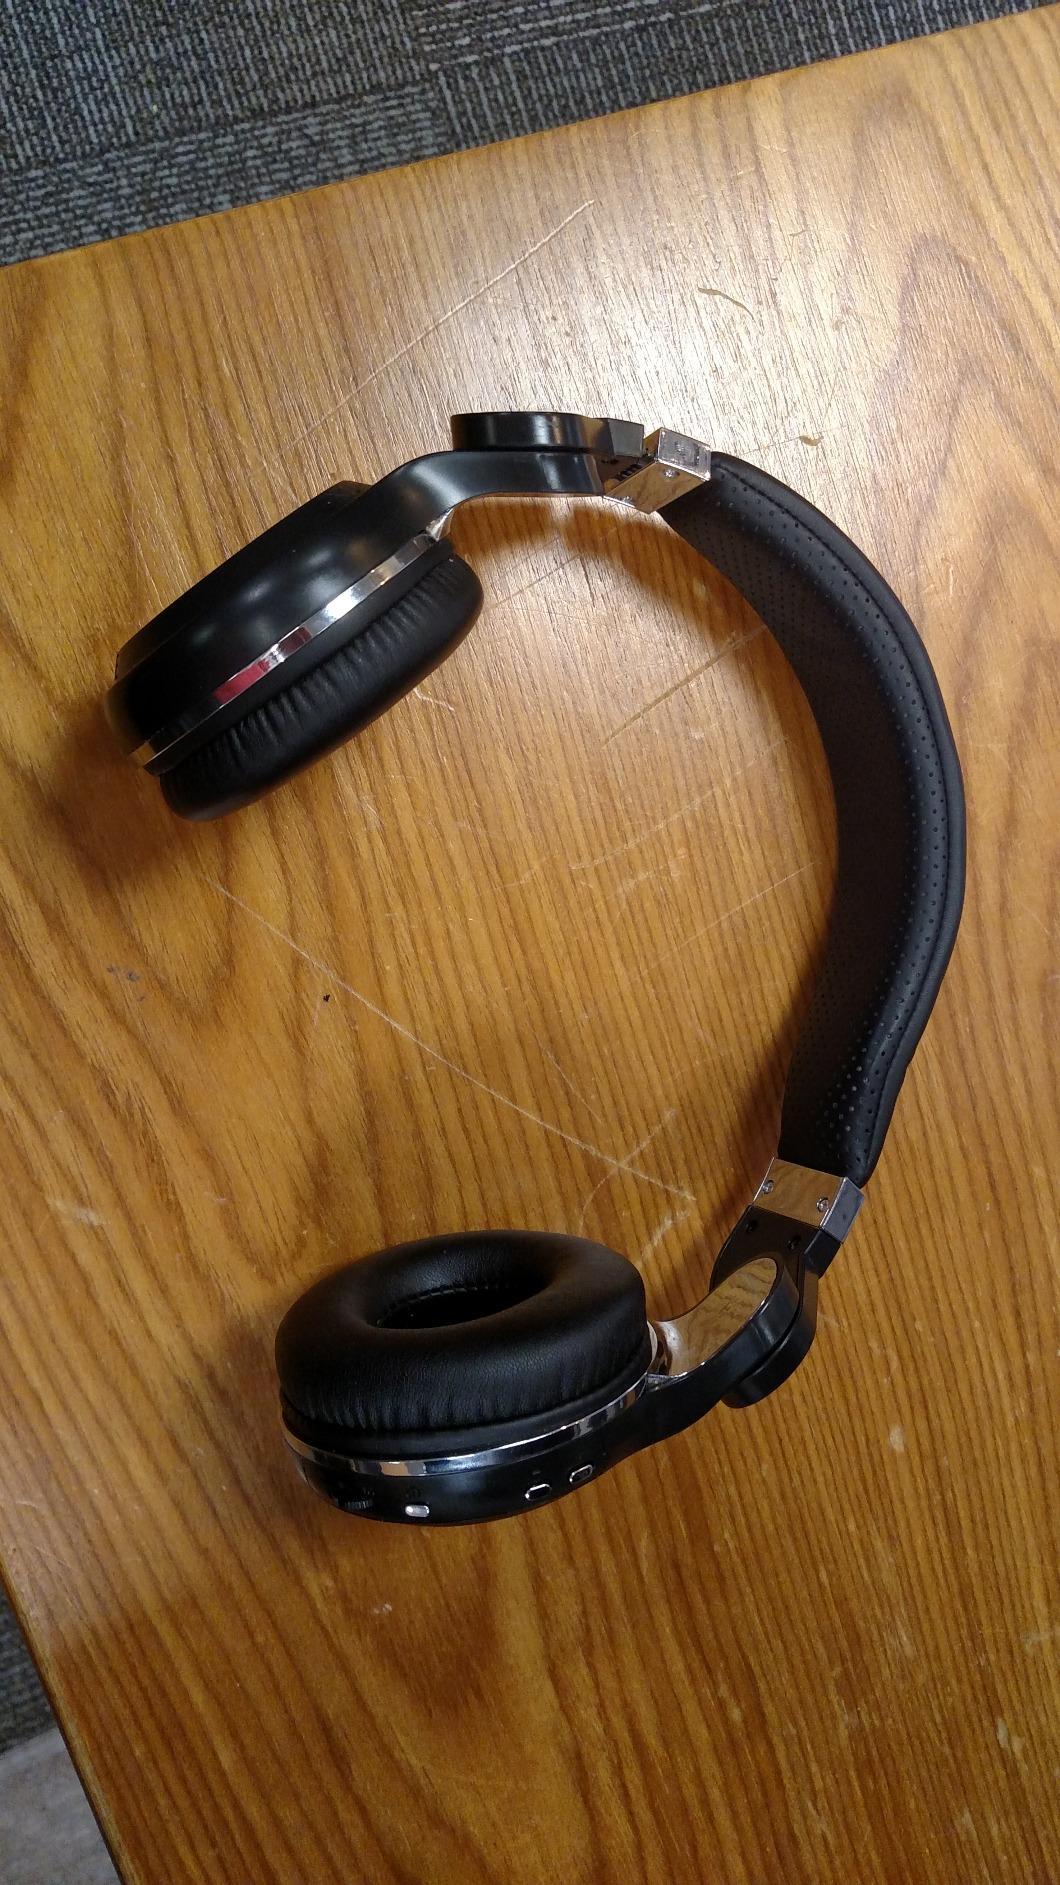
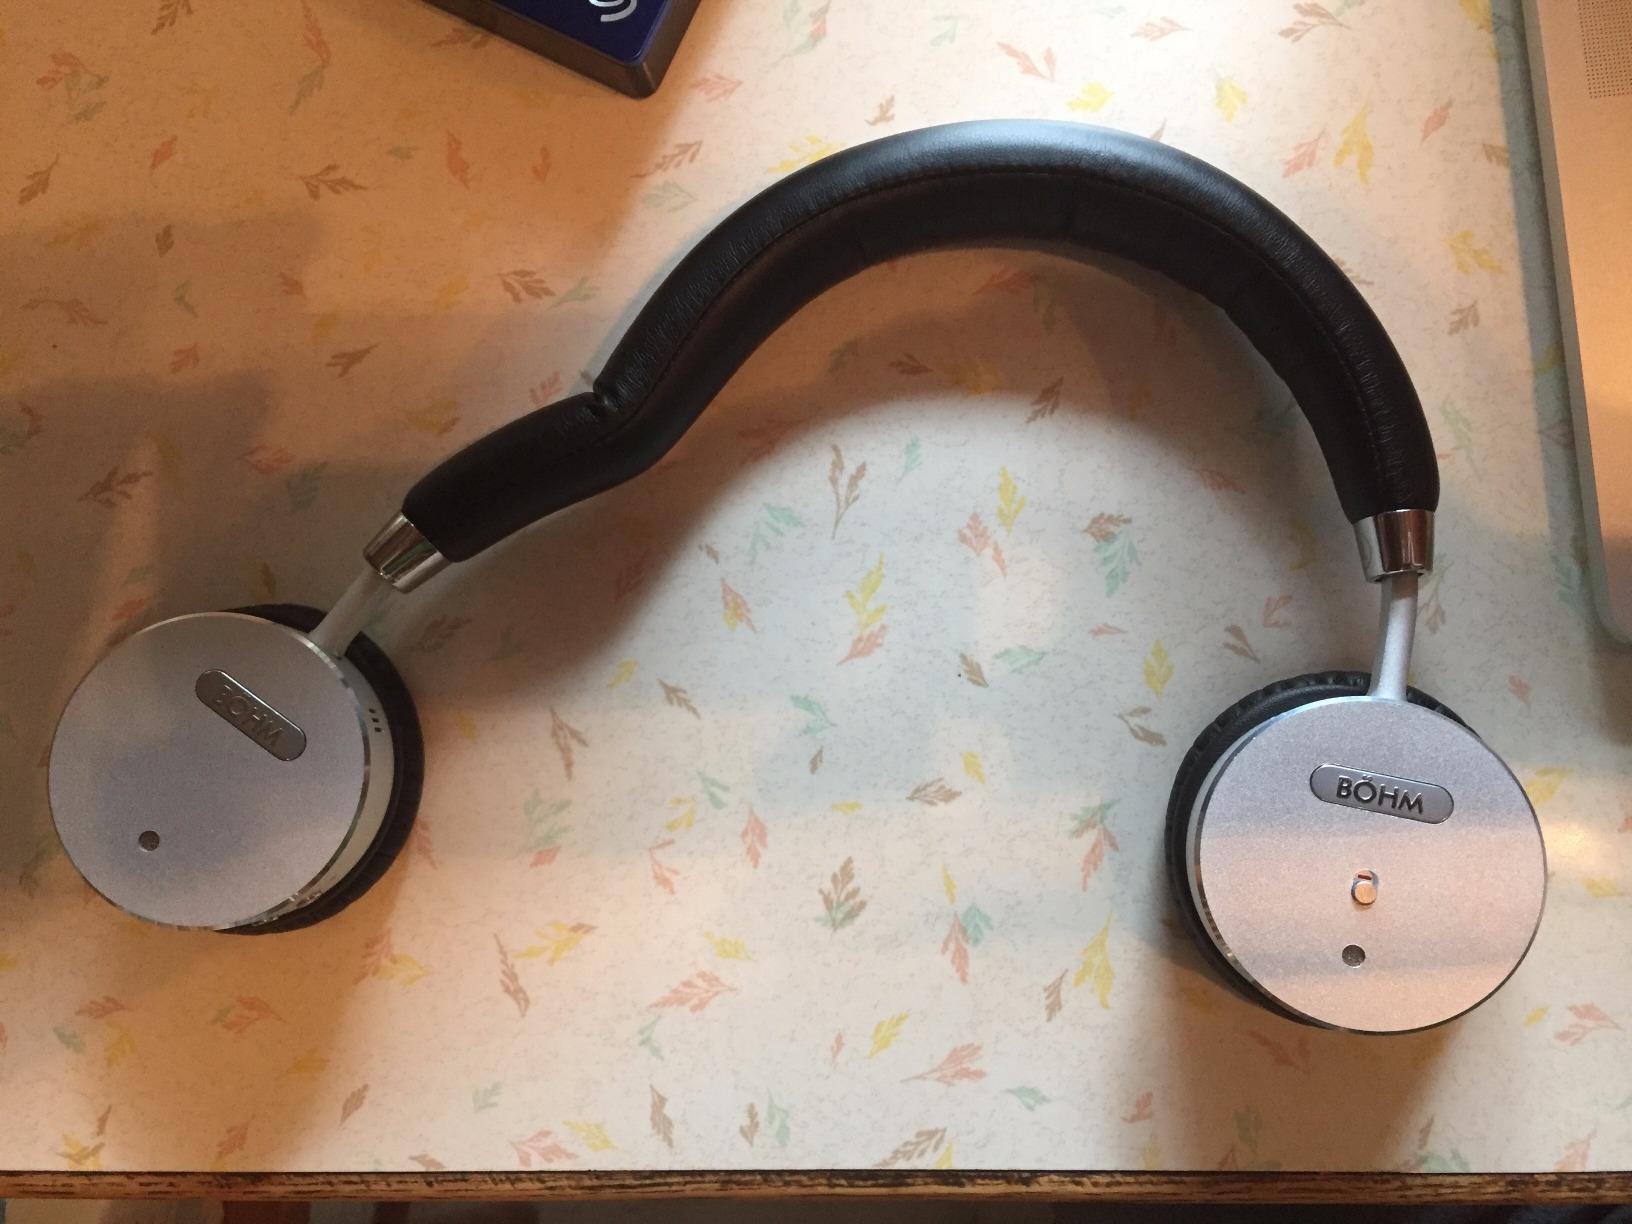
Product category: headphones
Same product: no